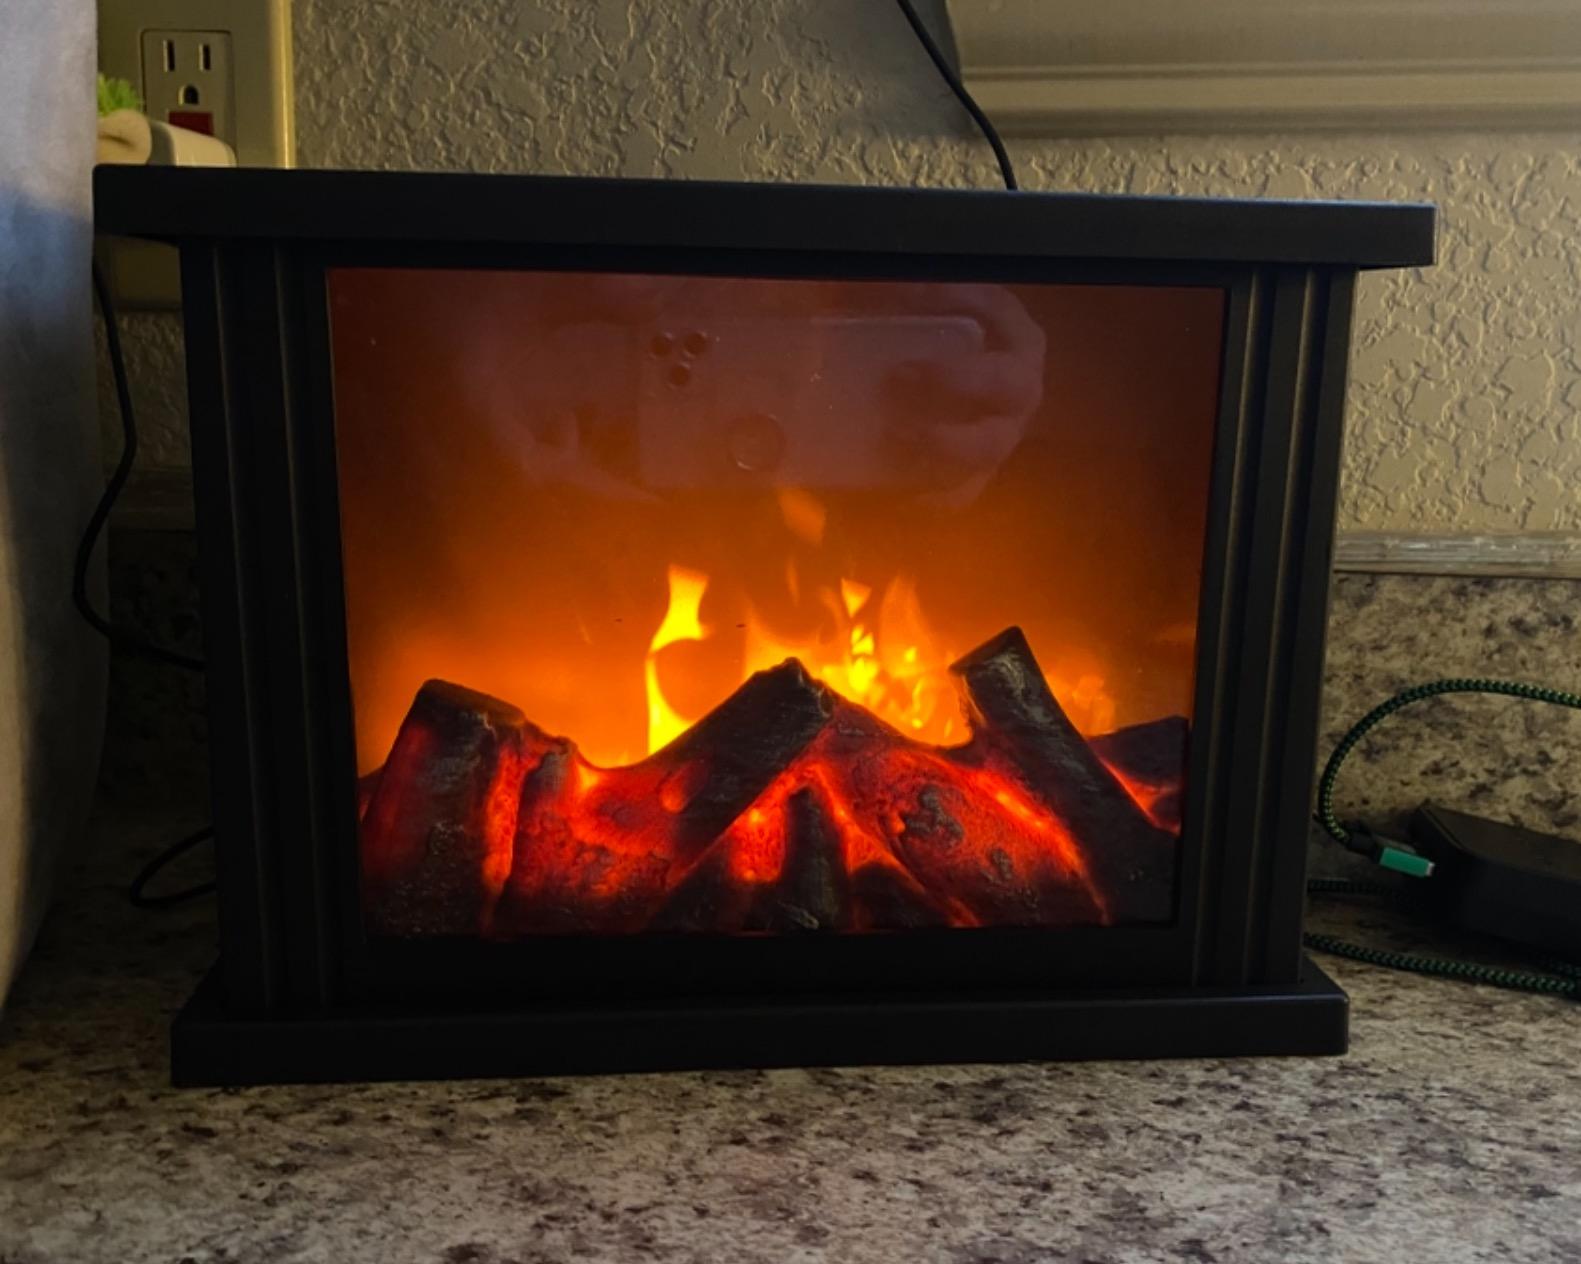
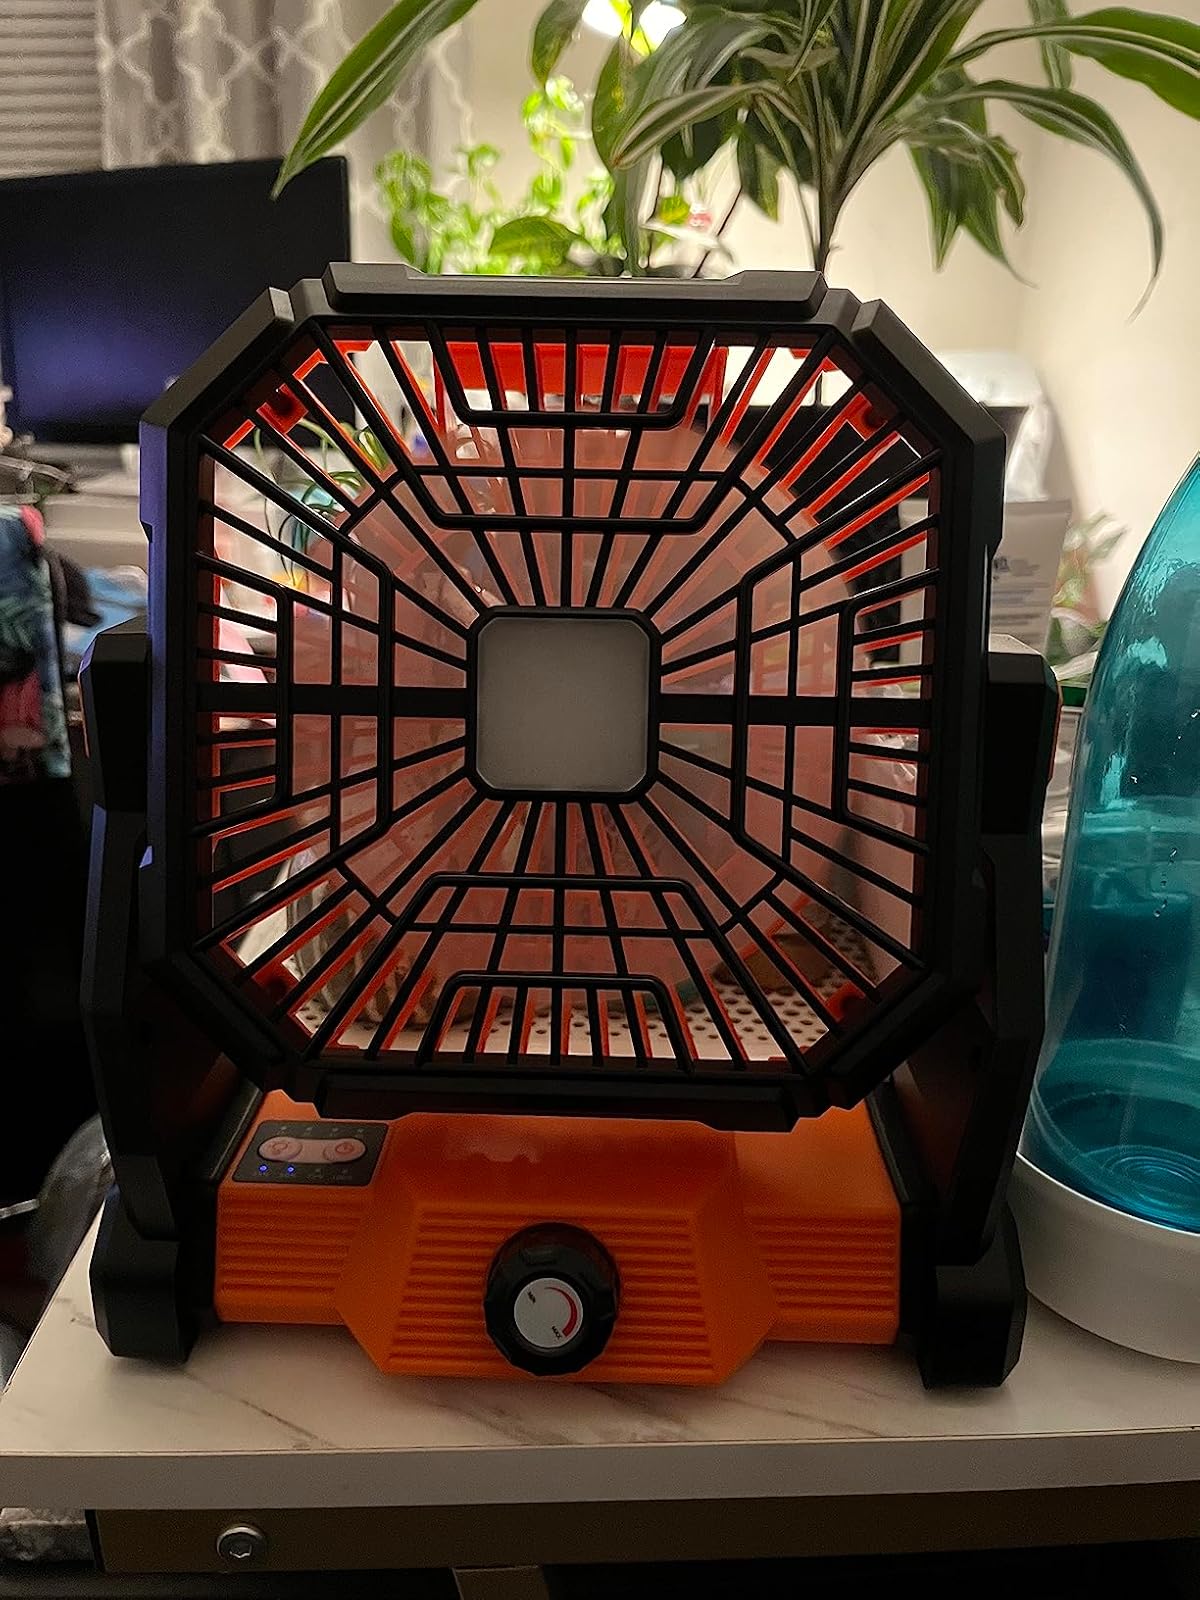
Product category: lantern
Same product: no